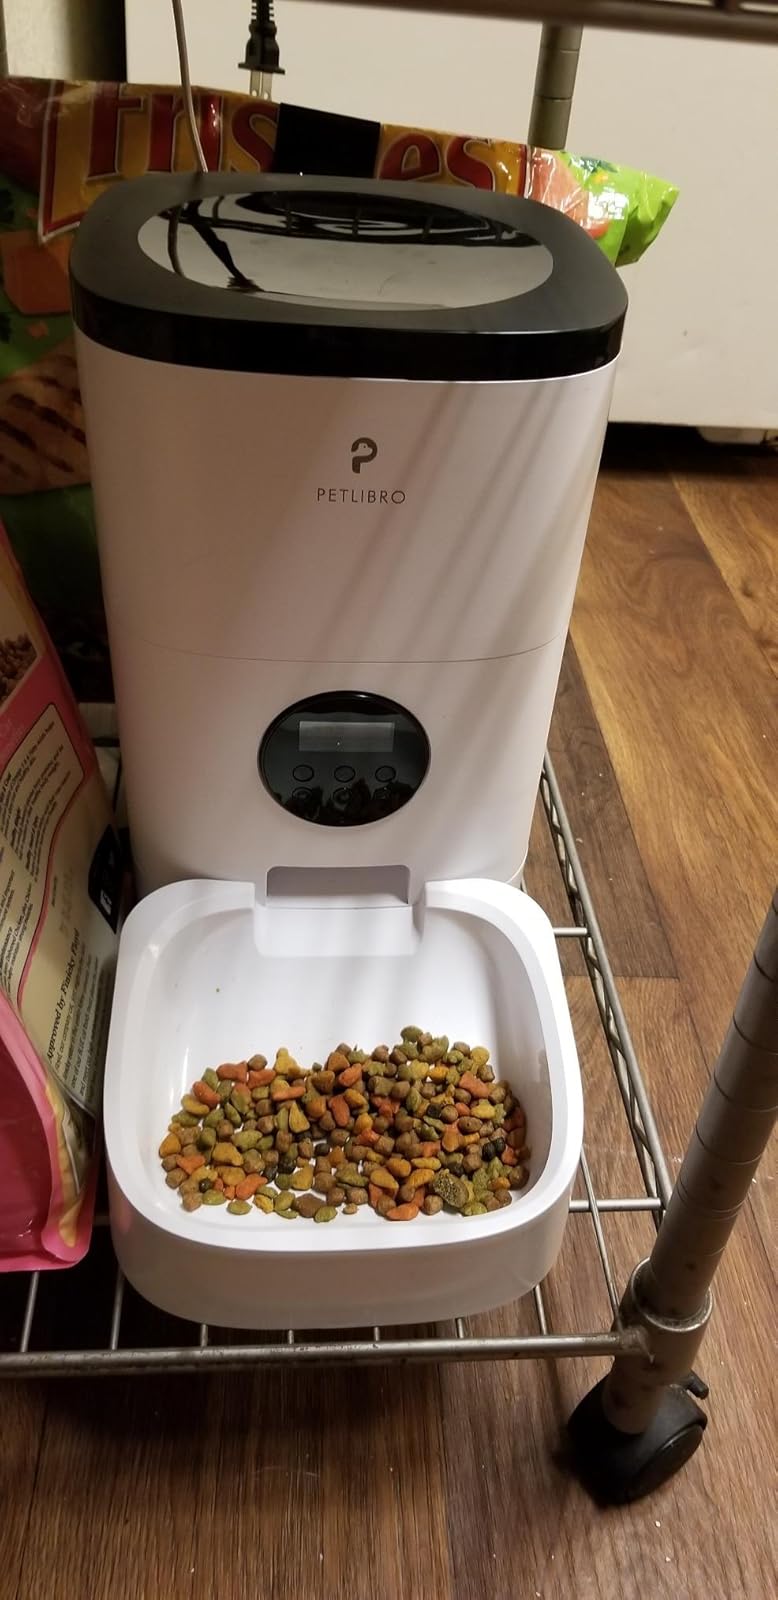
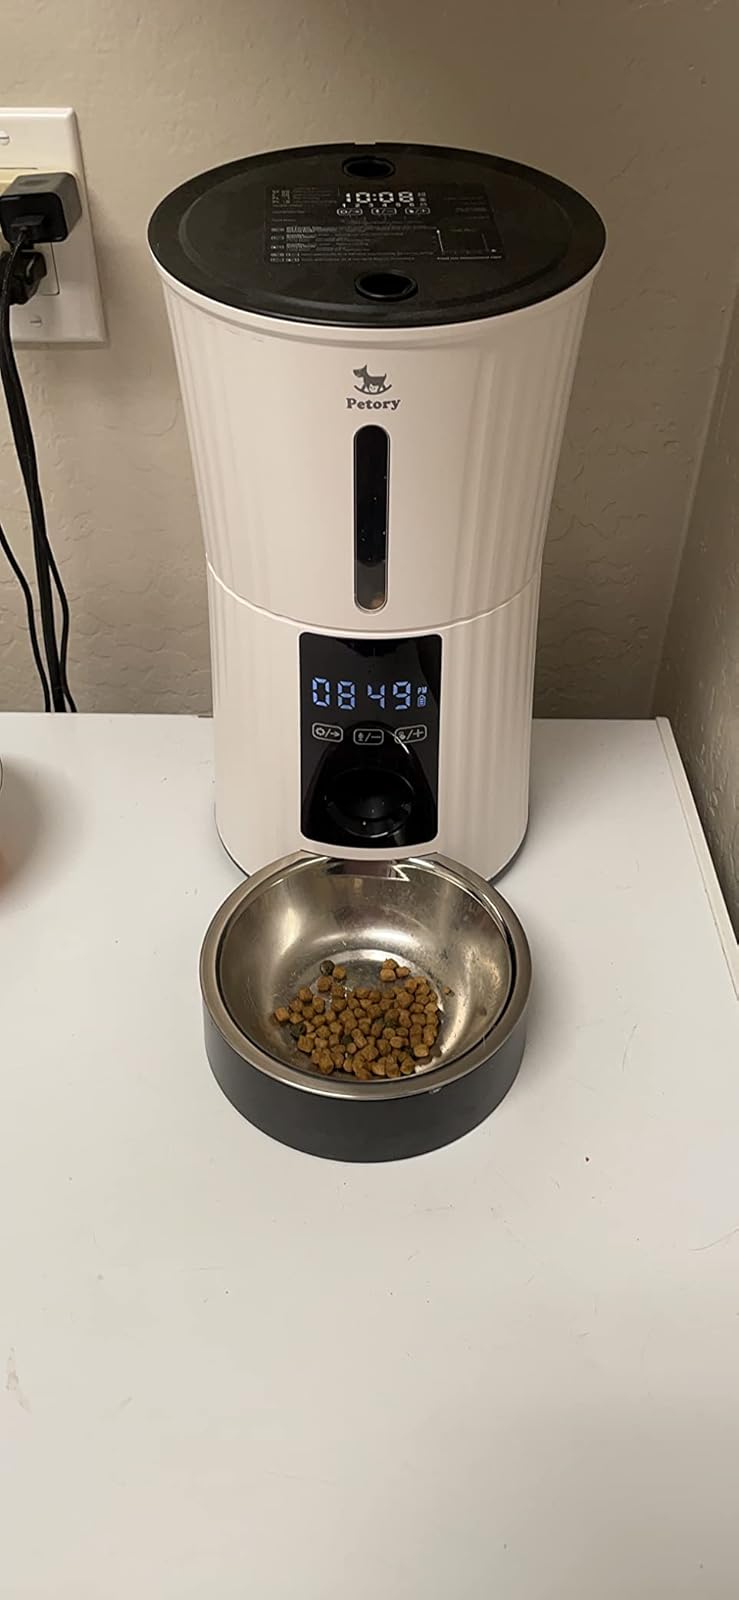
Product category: items_feeder
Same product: no